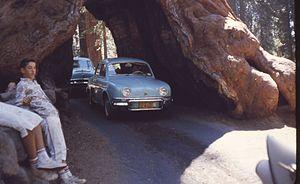
Le Wawona Tree, également connu sous le nom de Wawona Tunnel Tree, était un fameux séquoia géant de Mariposa Grove dans le parc national de Yosemite.